Chen Shih-hsin

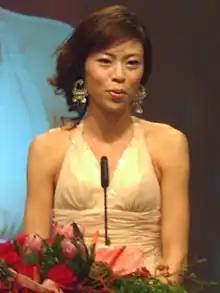
Chen in 2006

Chen Shih-hsin (born 16 November 1978) is the first Taiwanese athlete to win a gold medal at the Olympics. She won the gold medal in the women's 49-kilogram category in taekwondo at the 2004 Summer Olympics on August 26.